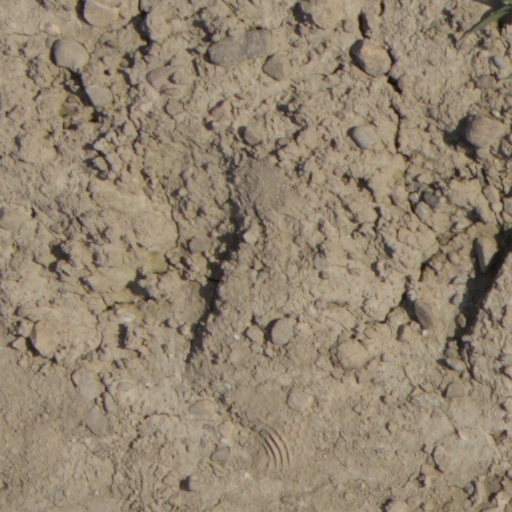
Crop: wheat